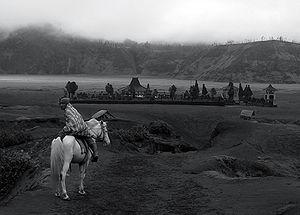
La caldeira Tengger est située en Indonésie, sur l'île de Java, dans la province de Java oriental. La dépression d'origine volcanique de seize kilomètres de diamètre contient plusieurs cônes volcaniques actifs dont le Bromo, le Batok et le Semeru. La caldeira est incluse dans le parc national de Bromo-Tengger-Semeru.
Les Tenggers sont un peuple d'Indonésie vivant sur l'île de Java, dans les environs de la caldeira du Tengger. Majoritairement hindouistes, ils parlent le tengger et sont environ 600 000.
Sous le régime de Soeharto, l'hindouisme faisait partie des cinq religions officiellement reconnues ; une desquelles les Indonésiens devaient avoir sur leur carte d'identité.